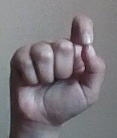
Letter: fa